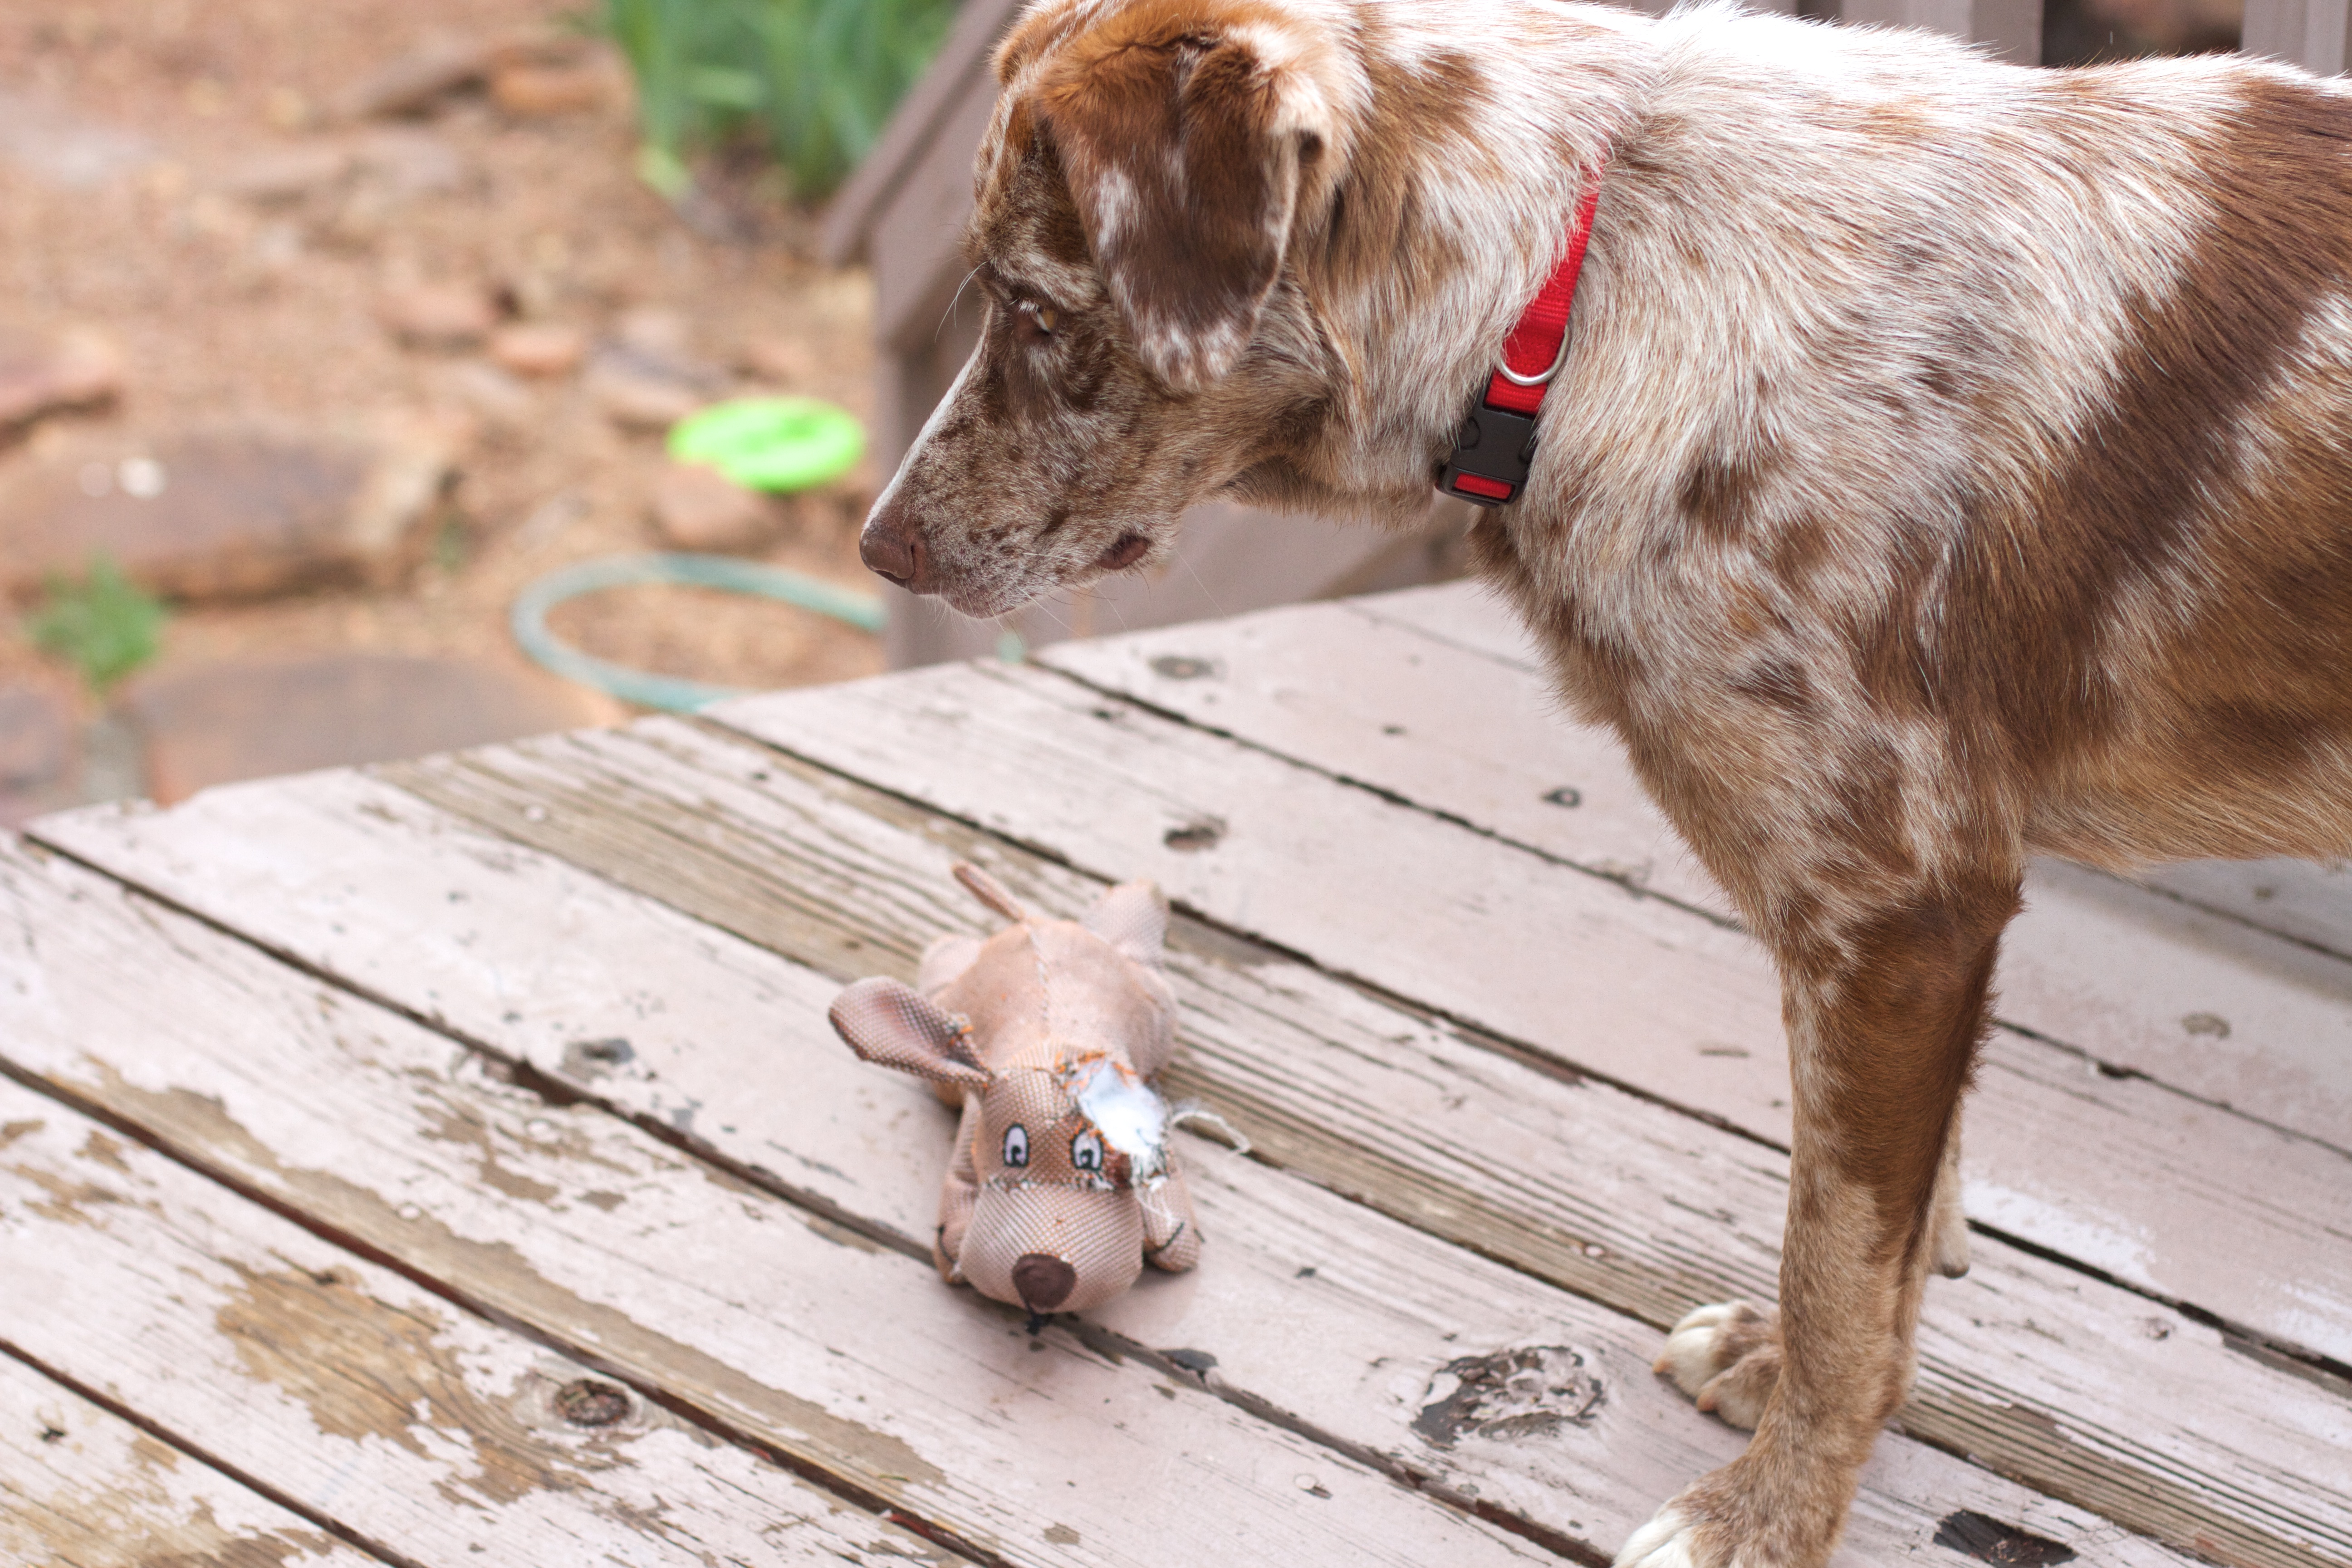
puppy, dog, mammal, vertebrate, felix, animal shelter, street dog, dog like mammal